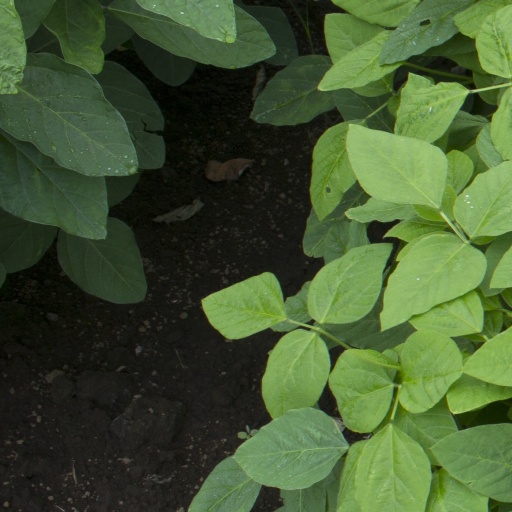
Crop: soybean